Hesperocyparis lusitanica

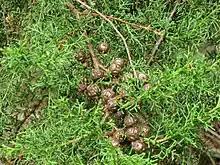
"Cupressus lusitanica" var. "lusitanica" foliage and cones

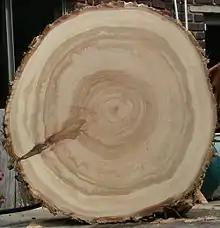

Hesperocyparis lusitanica, the Mexican cypress, cedar-of-Goa or Goa cedar, is a species of cypress native to Mexico and Central America (Guatemala, El Salvador and Honduras). It has also been introduced to Belize, Costa Rica and Nicaragua, growing at altitude.